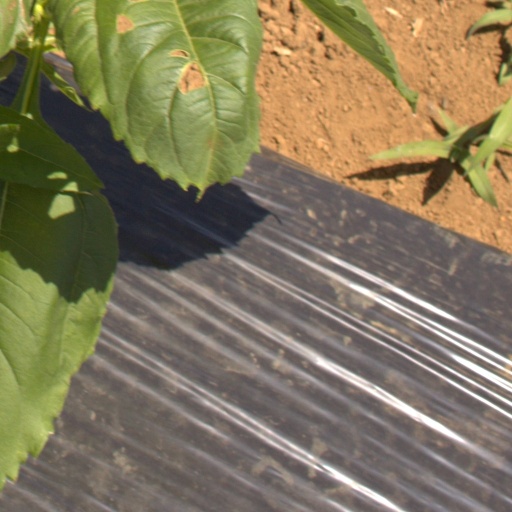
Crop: Jerusalem artichoke